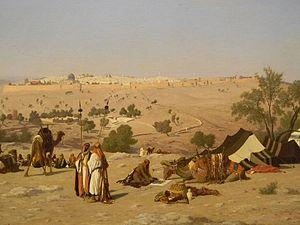
Jérusalem et ses environs („Jerusalem from the Mount of Olives“, 1880)
Jérusalem prononcé en français : /ʒe.ʁy.za.lɛm/ est une ville du Proche-Orient que les Israéliens ont érigée en capitale, que les Palestiniens souhaiteraient comme capitale et qui tient une place centrale dans les religions juive, chrétienne et musulmane.